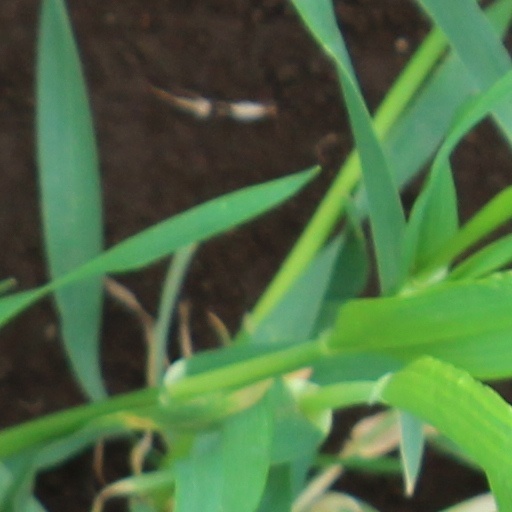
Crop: wheat